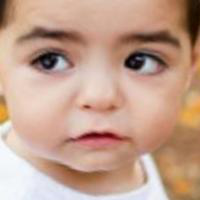
Age group: age 01-10